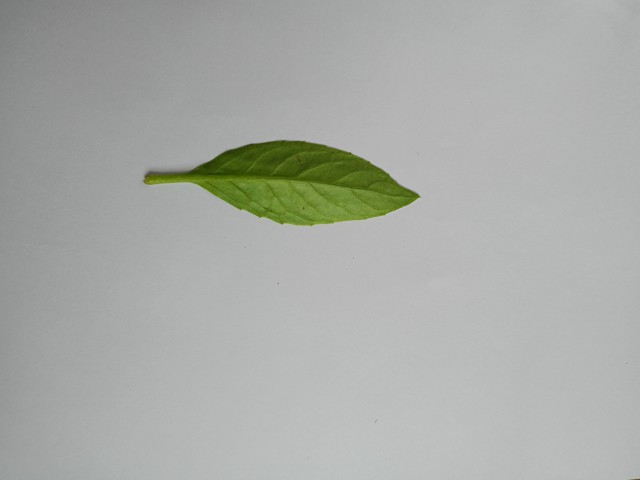
Plant: gainura